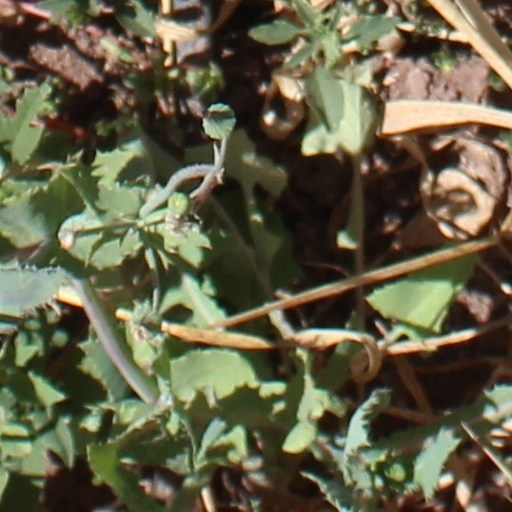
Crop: wheat